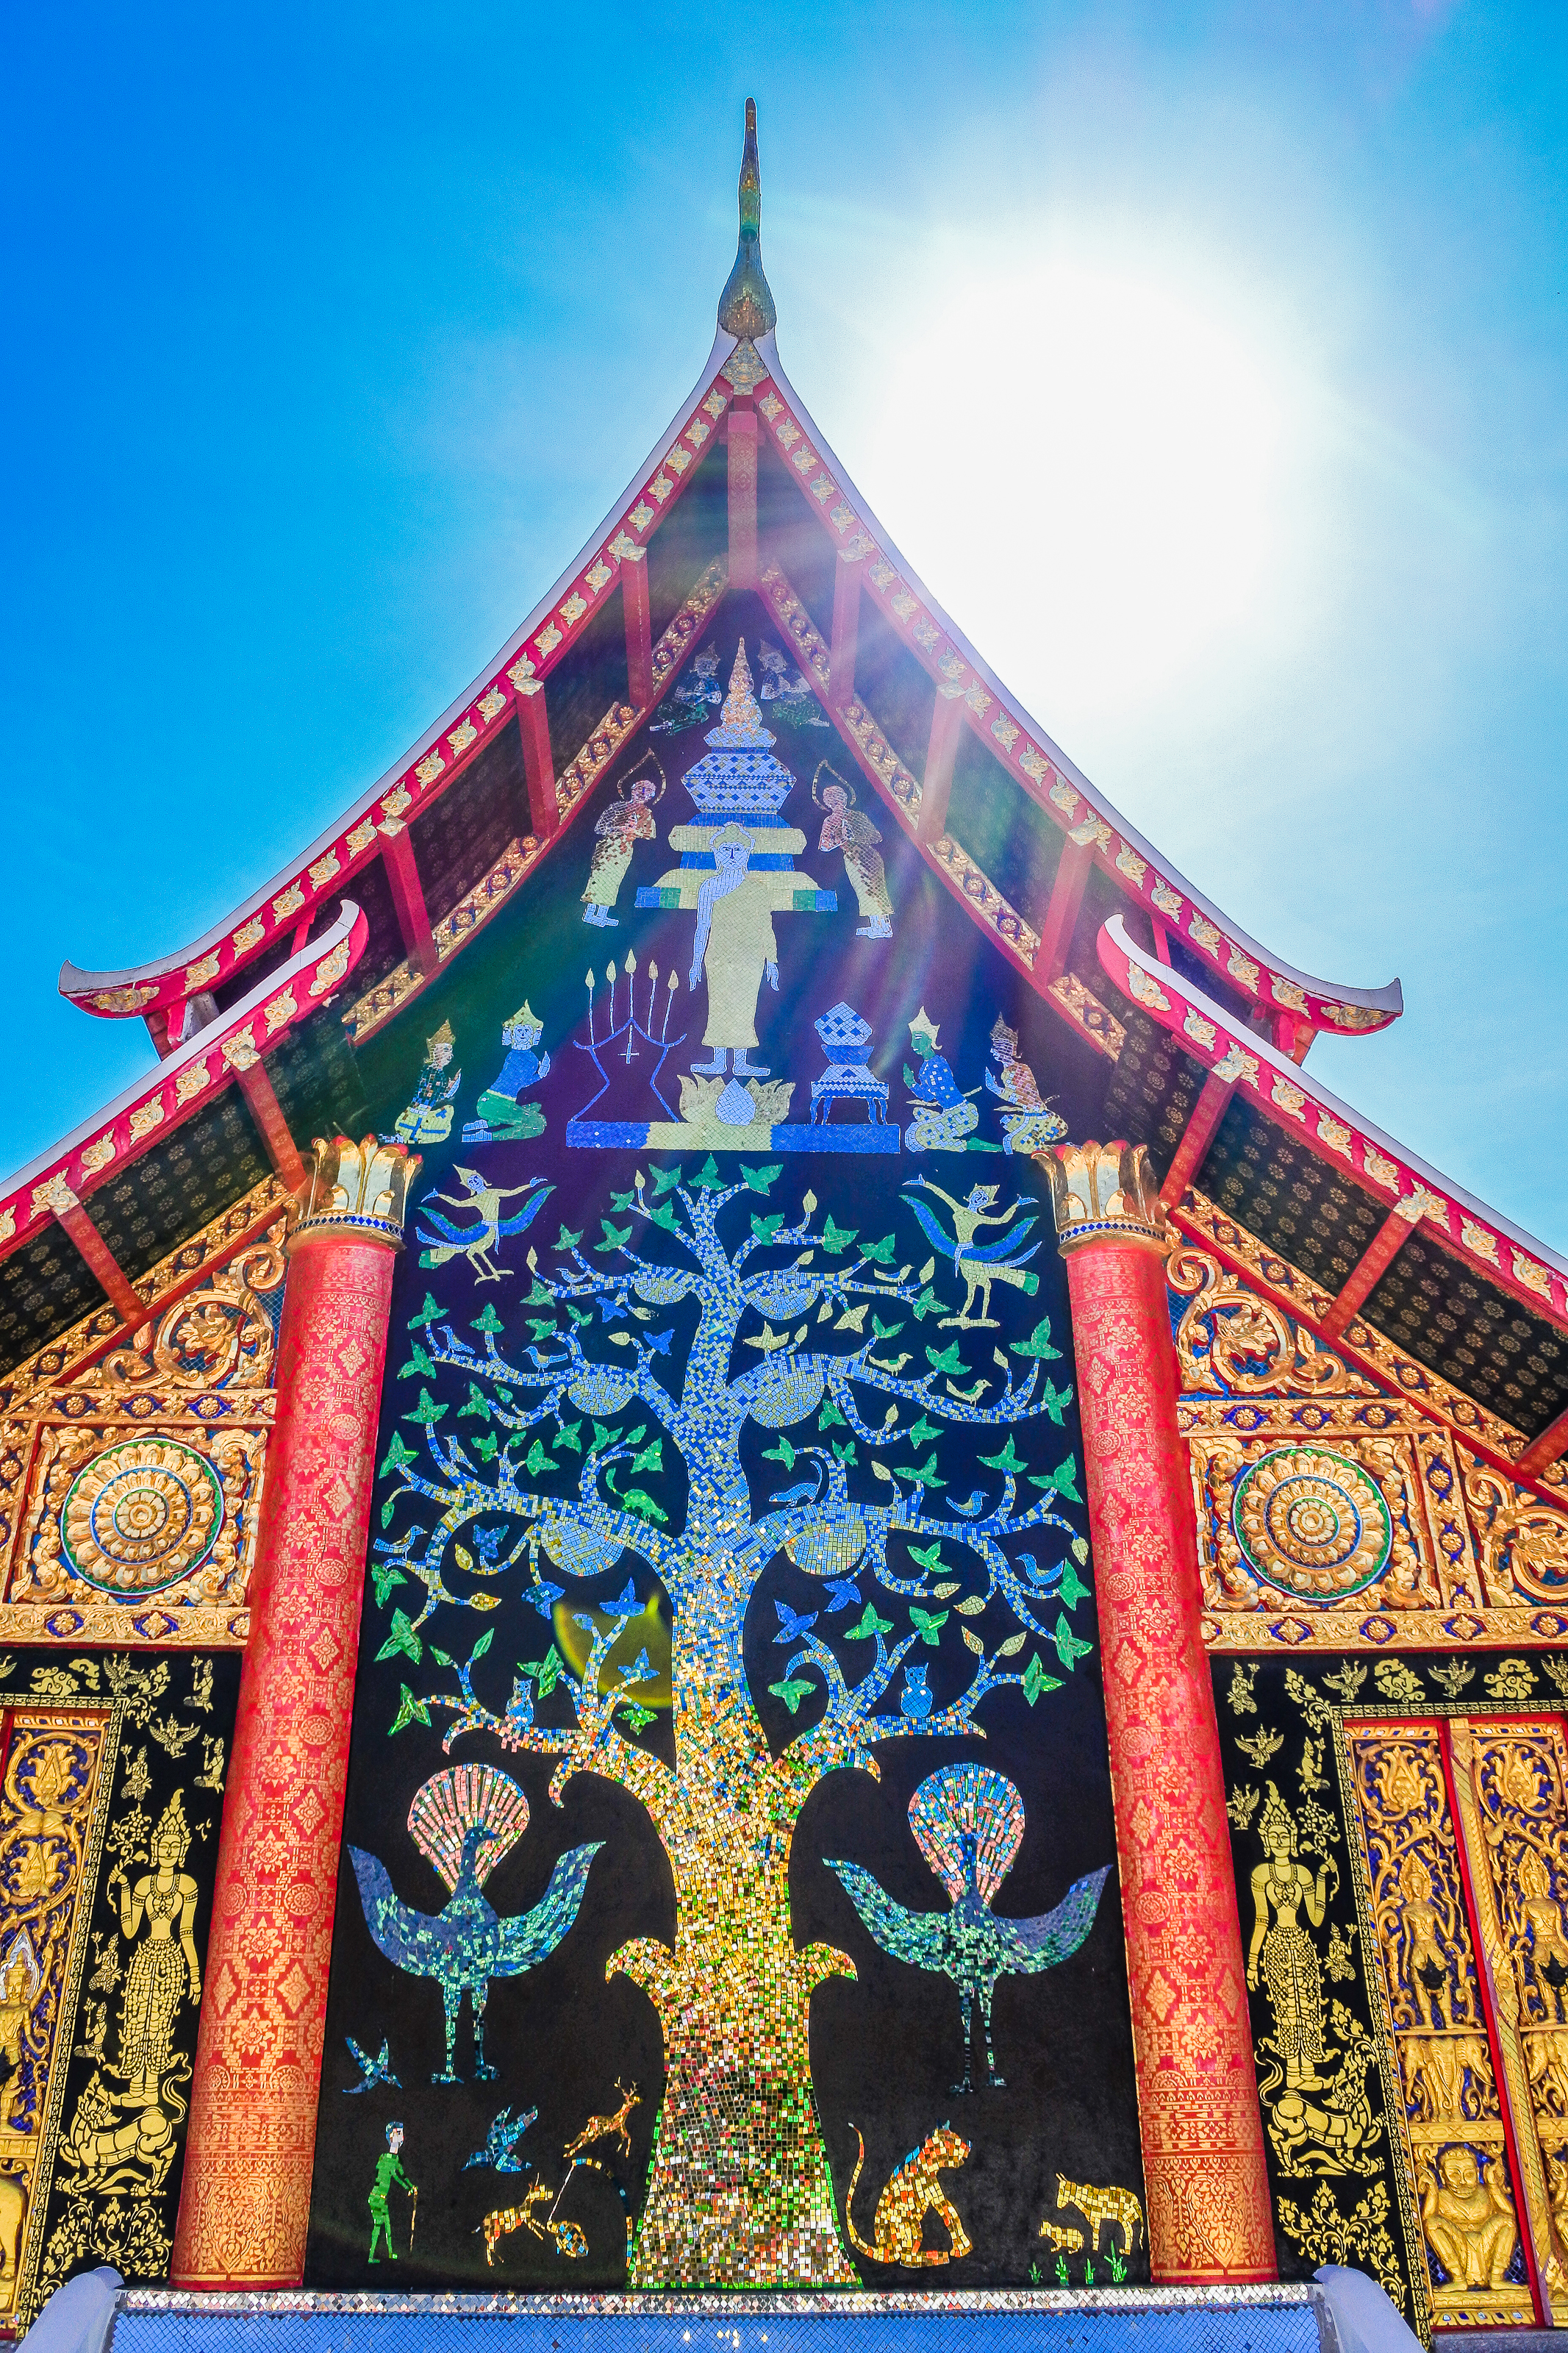
bright, kalasin, building, province, buddha, thailand, antique, place, landmark, wat wang kham, architecture, art, reflection, learn, old, wong, asia, asian, thai, buddha statue, wat, buddhism, ancient, people, religion, traditional, wang, culture, buddhist, khao, temple, kham, travel, southeast, place of worship, shrine, sky, historic site, facade, tradition, tourism, monastery, leisure, chinese architecture, tourist attraction, world